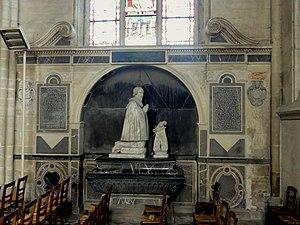
Monument funéraire de Jean Bardeau, mort en 1632.
L'église Sainte-Maure-et-Sainte-Brigide est une église catholique paroissiale située à Nogent-sur-Oise, dans le centre de l'agglomération de Creil, dans le département de l'Oise, en France. De dimensions modestes, elle est néanmoins d'un grand intérêt archéologique pour son exceptionnel clocher roman de trois étages avec trois baies par face, richement décoré, et pour son chœur-halle gothique rayonnant d'une rare homogénéité et harmonie, bâti d'un seul trait peu avant le milieu du XIIIᵉ siècle. La nef et le transept sont d'une facture très simple, mais âgés de plus de neuf siècles, méritent également l'attention. Du fait de ses richesses, l'église a été classée très tôt au titre des monuments historiques en 1846, parmi les premières églises du département. Elle est affiliée à la paroisse de Tous les Saints du Creillois-Nord.